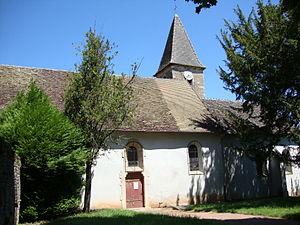
L'église Saint-Blaise est située à Chenôves, en Saône-et-Loire.
Chenôves est une commune française située dans le département de Saône-et-Loire en région Bourgogne-Franche-Comté.